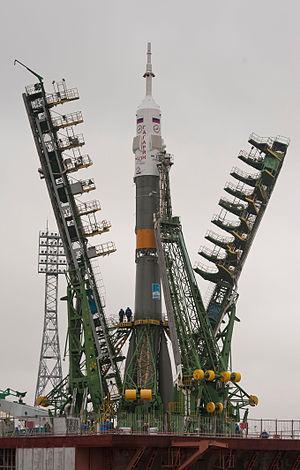
Soyouz TMA-21 est une mission spatiale dont le lancement s'est déroulé le 4 avril 2011 depuis le Cosmodrome de Baikonour. Elle a transporté trois membres de l'Expédition 27 vers la station spatiale internationale. Il s'agit du 109ᵉ vol d'un vaisseau Soyouz depuis le premier en 1967. Soyouz TMA-21 a atterri le 16 septembre 2011.